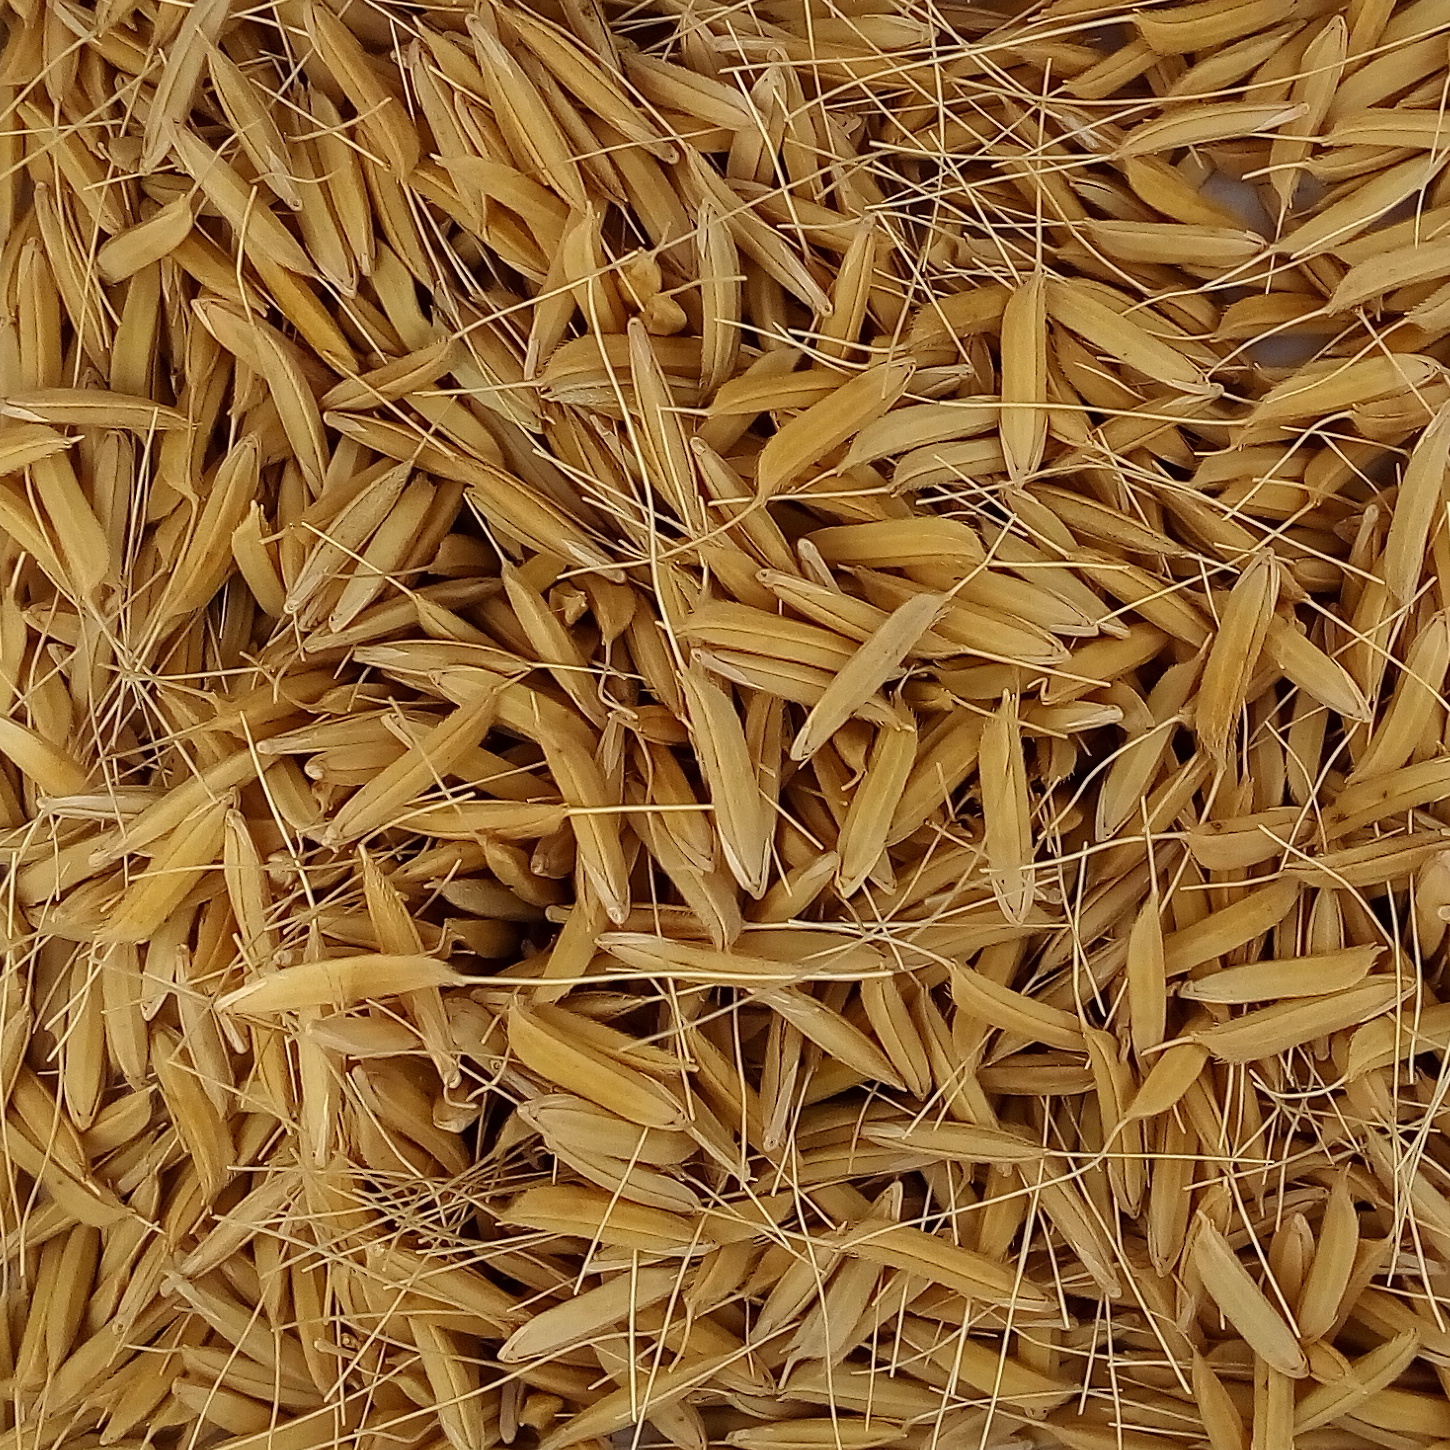
Rice seed variety: 1637